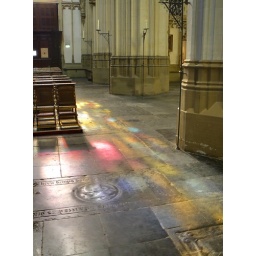
sunlight through stained glass windows in St Jan cathedral in 's-Hertogenbosch - blended exposure of 6 pictures